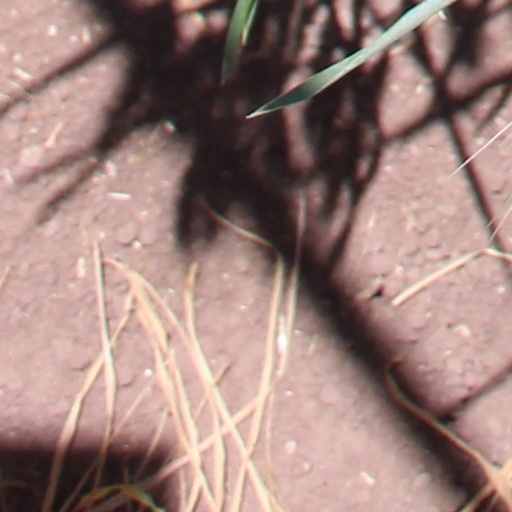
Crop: wheat